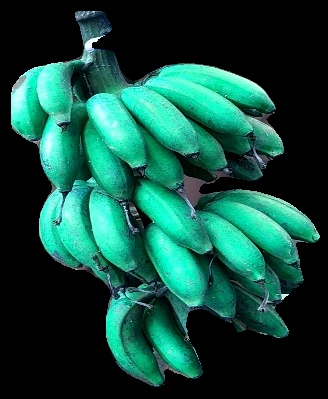
Variety: rasbale
Grade: grade3